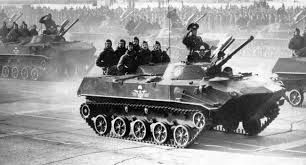
Label: BMD